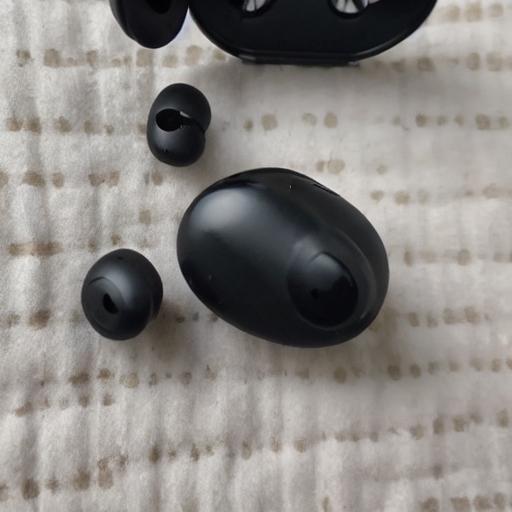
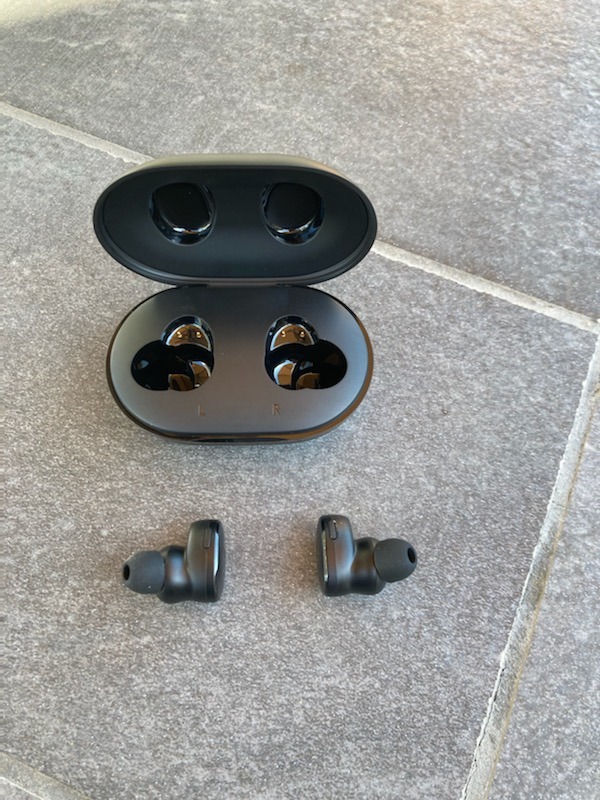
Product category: earbuds
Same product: no